Deforestation

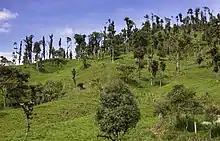
Deforestation in Ecuador.

Deforestation is more extreme in tropical and subtropical forests in emerging economies. More than half of all plant and land animal species in the world live in tropical forests. As a result of deforestation, only remain of the original of tropical rainforest that formerly covered the Earth. More than 3.6 million hectares of virgin tropical forest was lost in 2018.